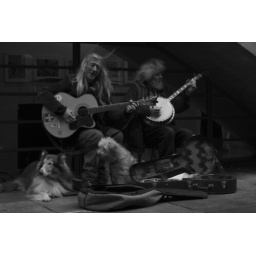
Banjos and guitar in black and white